Tarah Korir

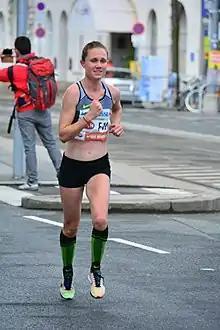
Korir at the 2017 Vienna City Marathon

Tarah Korir ( McKay, born 1 May 1987) is a Canadian long-distance runner. She competed in the women's marathon at the 2017 World Championships in Athletics.